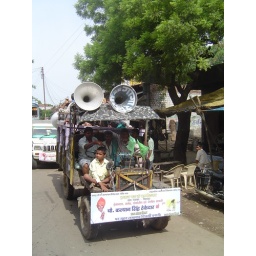
This truck ended up hitting the bus in a super low speed collision